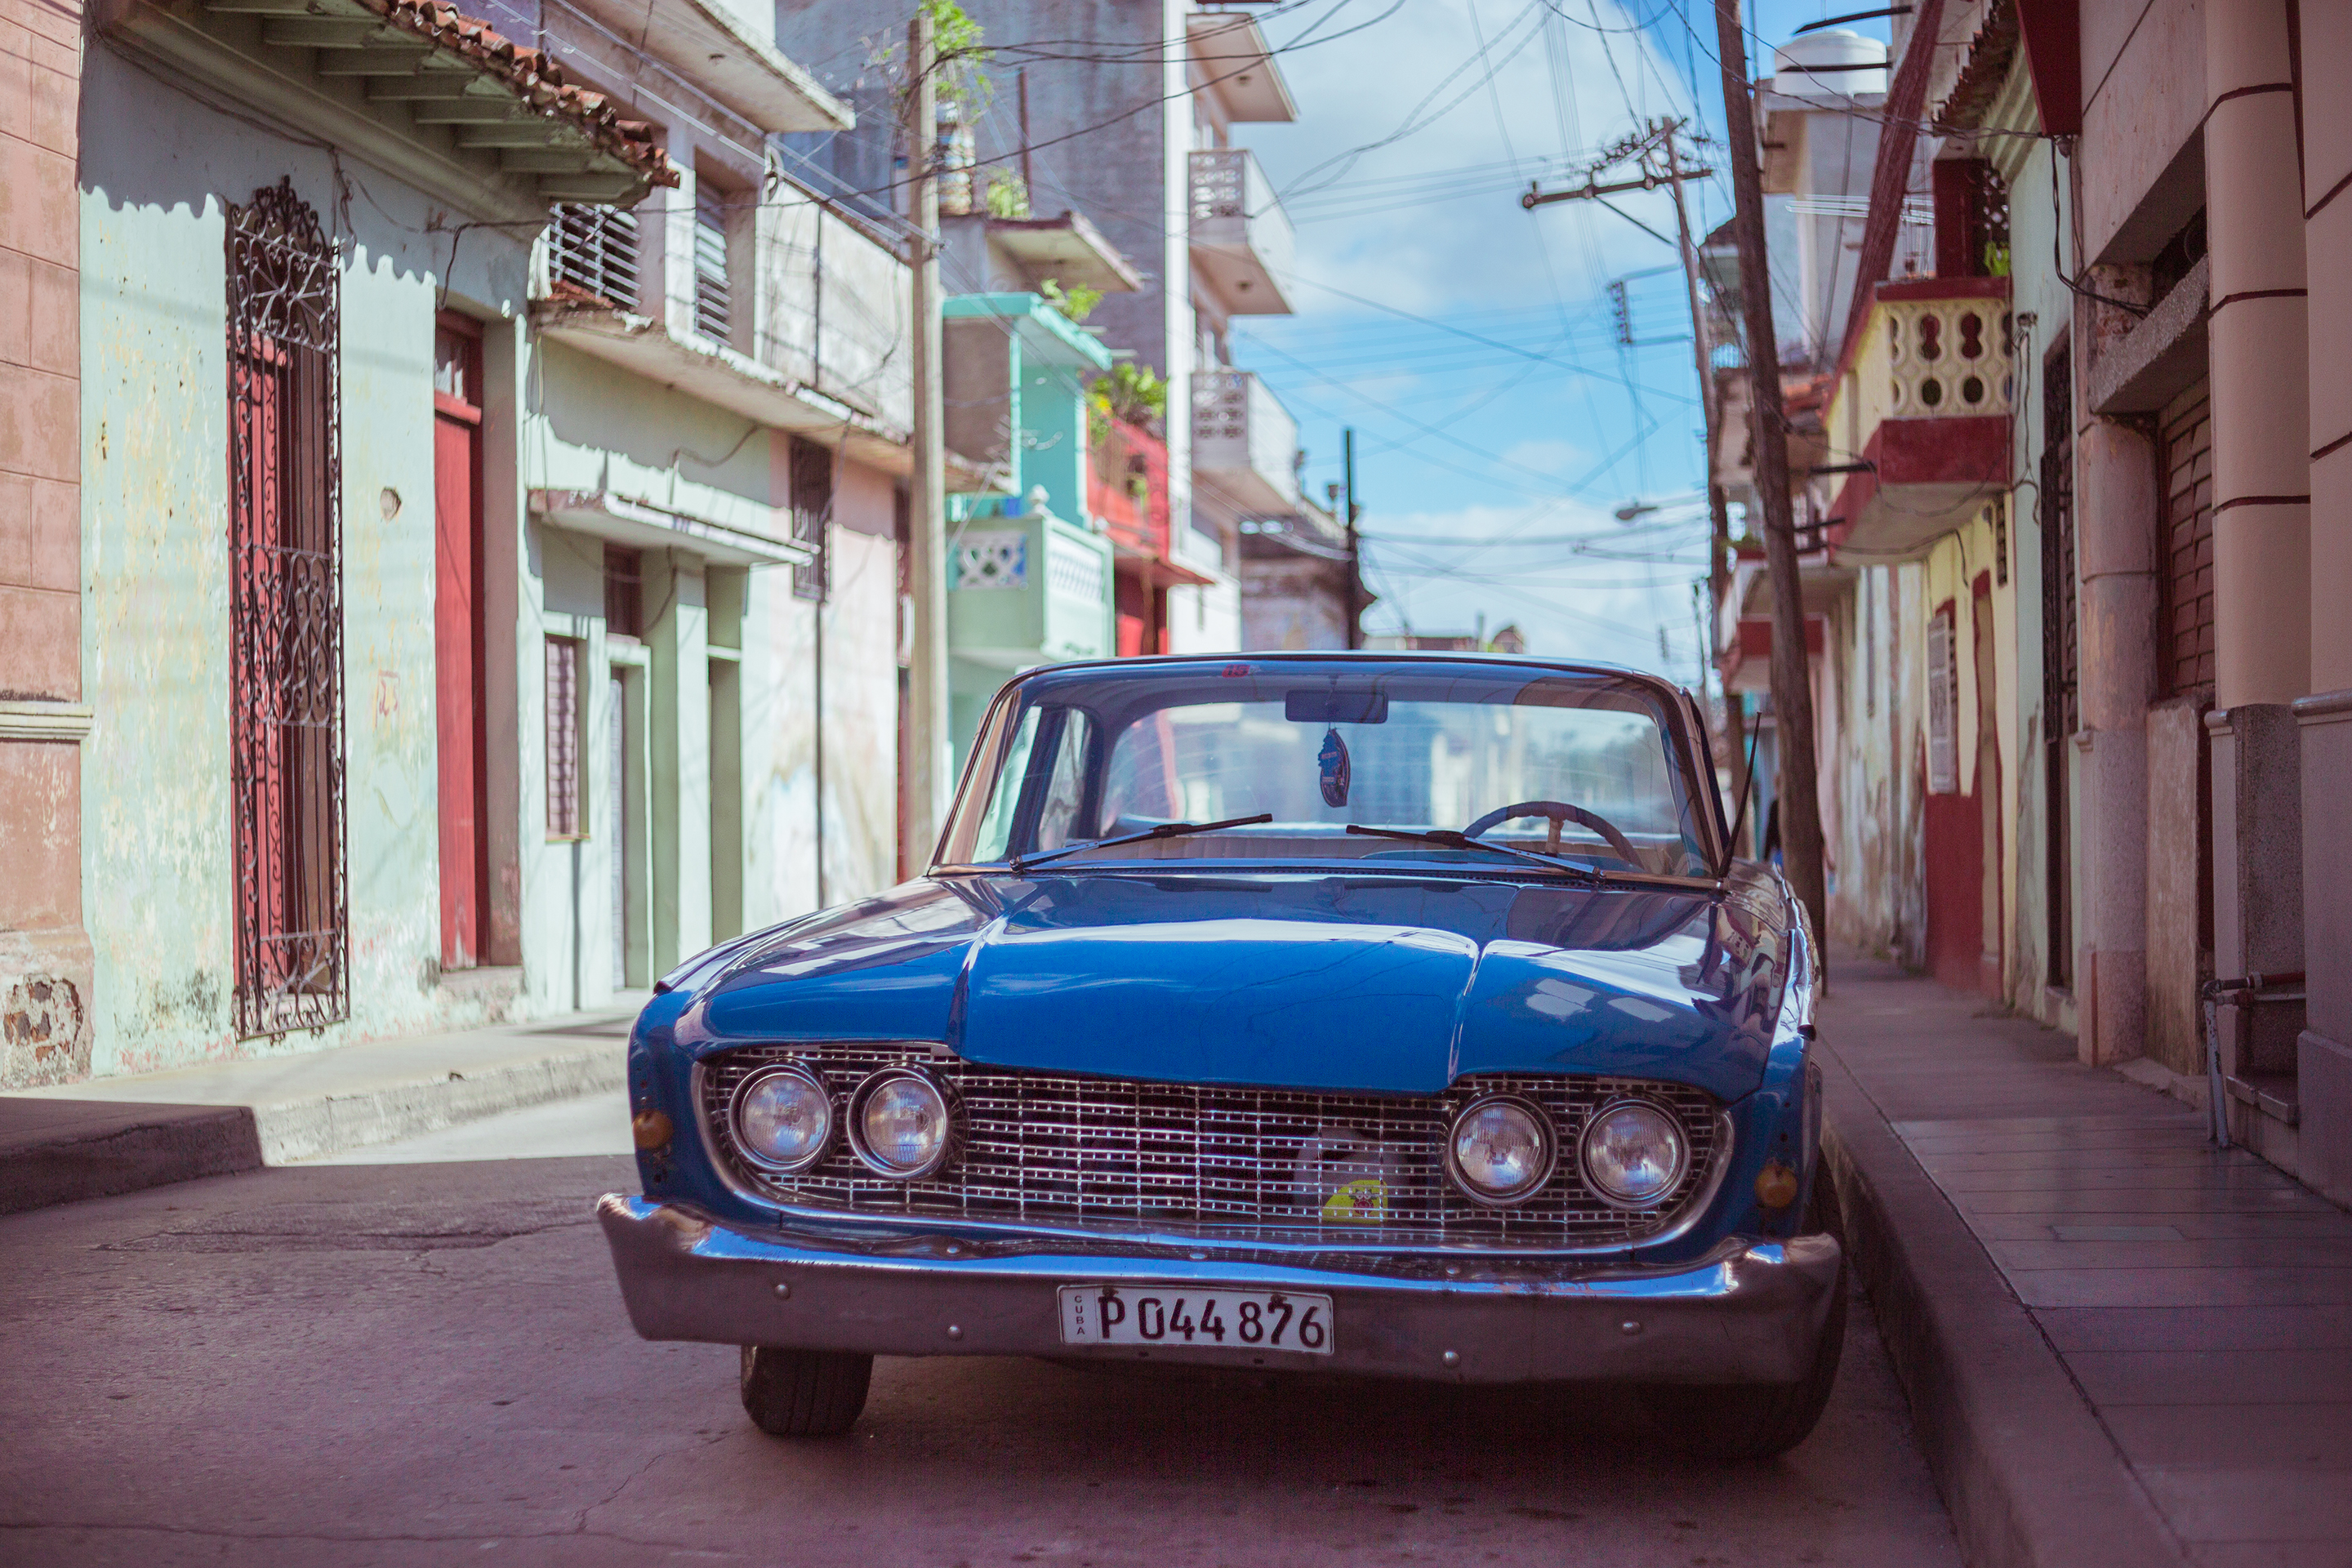
land vehicle, vehicle, car, classic car, sedan, automotive design, family car, classic, coupe, antique car, vintage car